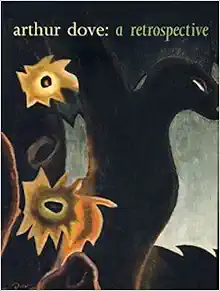
Arthur Dove: A Retrospective
Category: Books
About the Author Debra Bricker Balken is an independent curator and writer who has organized numerous exhibitions on subjects relating to American modernism and contemporary art for major museums internationally. Her award-winning books include Philip Guston’s Poor Richard (2001) and Abstract Expressionism: Movements in Modern Art (2005), as well as exhibition catalogues such as Arthur Dove, A Retrospective (1997), The Park Avenue Cubists (2003), Dove/O’Keeffe: Circles of Influence (2009), After Many Springs: Regionalism, Modernism and the Midwest (2009), John Storrs: Machine-Age Modernist (2010), and John Marin: Modernism at Midcentury (2011).
Features: In collaboration with William C. Agee and Elizabeth Hutton Turner The American artist Arthur Dove (1880-1946), purportedly the first artist to have produced an abstract painting, has always occupied a central place in writings on early American modernism. This book accompanies the first major exhibition on Dove since 1974. The exhibition, organized by the Addison Gallery of American Art and the Phillips Collection, covers the period from 1908, the year after Dove took up painting, through 1946, the year of his death. It is comprised of approximately eighty paintings, collages, pastels, and charcoal drawings. Along with Georgia O'Keeffe and John Marin, Dove was touted for more than three decades by photographer and dealer Alfred Stieglitz as an American original, one whose work was prescient in its opposition to the materialism of a newly industrialized America. Essays by Balken, Agee, and Turner discuss Dove's interactions with Stieglitz and others in his circle, including O'Keeffe, Marin, Marsden Hartley, and Paul Strand, and re-examine Dove in the context of early twentieth-century intellectual and cultural history. The book contains color plates of all the works in the exhibition; the essays are profusely illustrated with black-and-white images not included in the exhibition. Apart from an out-of-print catalogue raisonné, this book is the largest and most comprehensive publication to date on Dove's work. Copublished with the Addison Gallery of American Art in association with the Phillips Collection